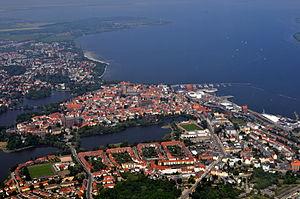
Stralsund [ˈʃtʀaːlzʊnt] est une ville du Mecklembourg-Poméranie-Occidentale, partie de la Poméranie, dans le Nord de l'Allemagne. C'est le chef-lieu de l'arrondissement de Poméranie-Occidentale-Rügen.